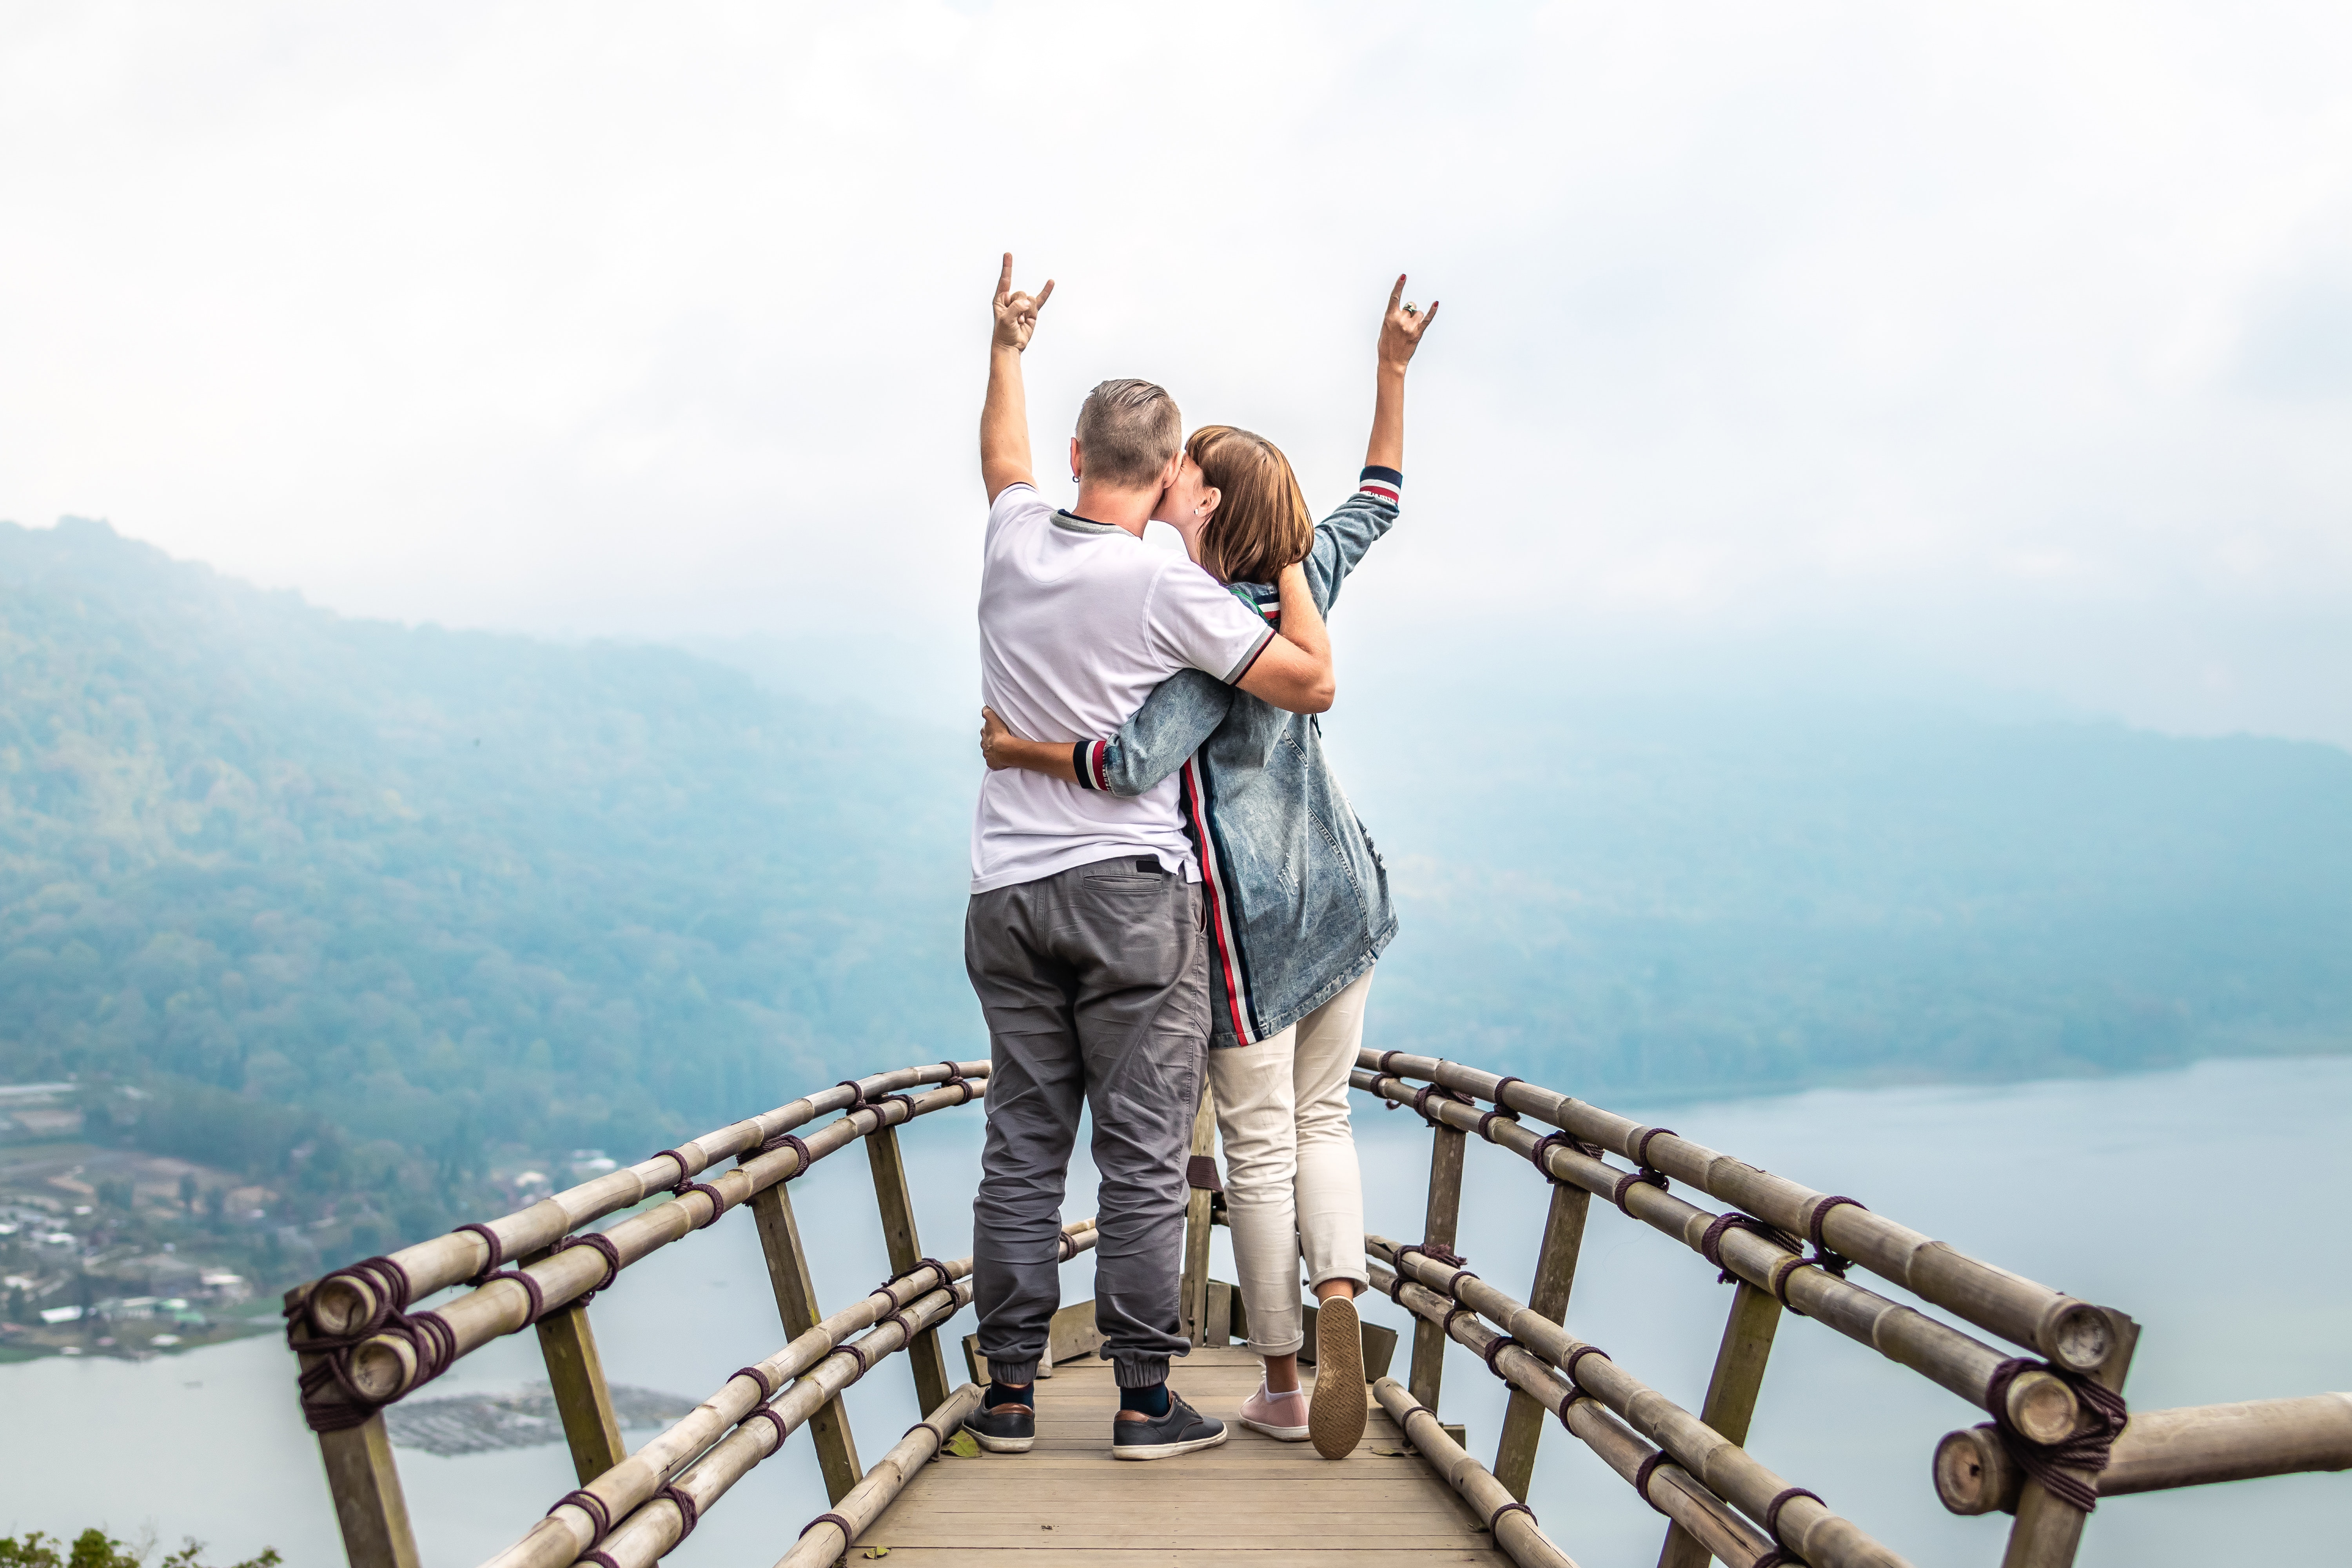
hill station, tourism, travel, sky, mountain, leisure, fun, vacation, happy, ridge, summit, photography, hill, cloud, stock photography, landscape, mountain range, tourist attraction